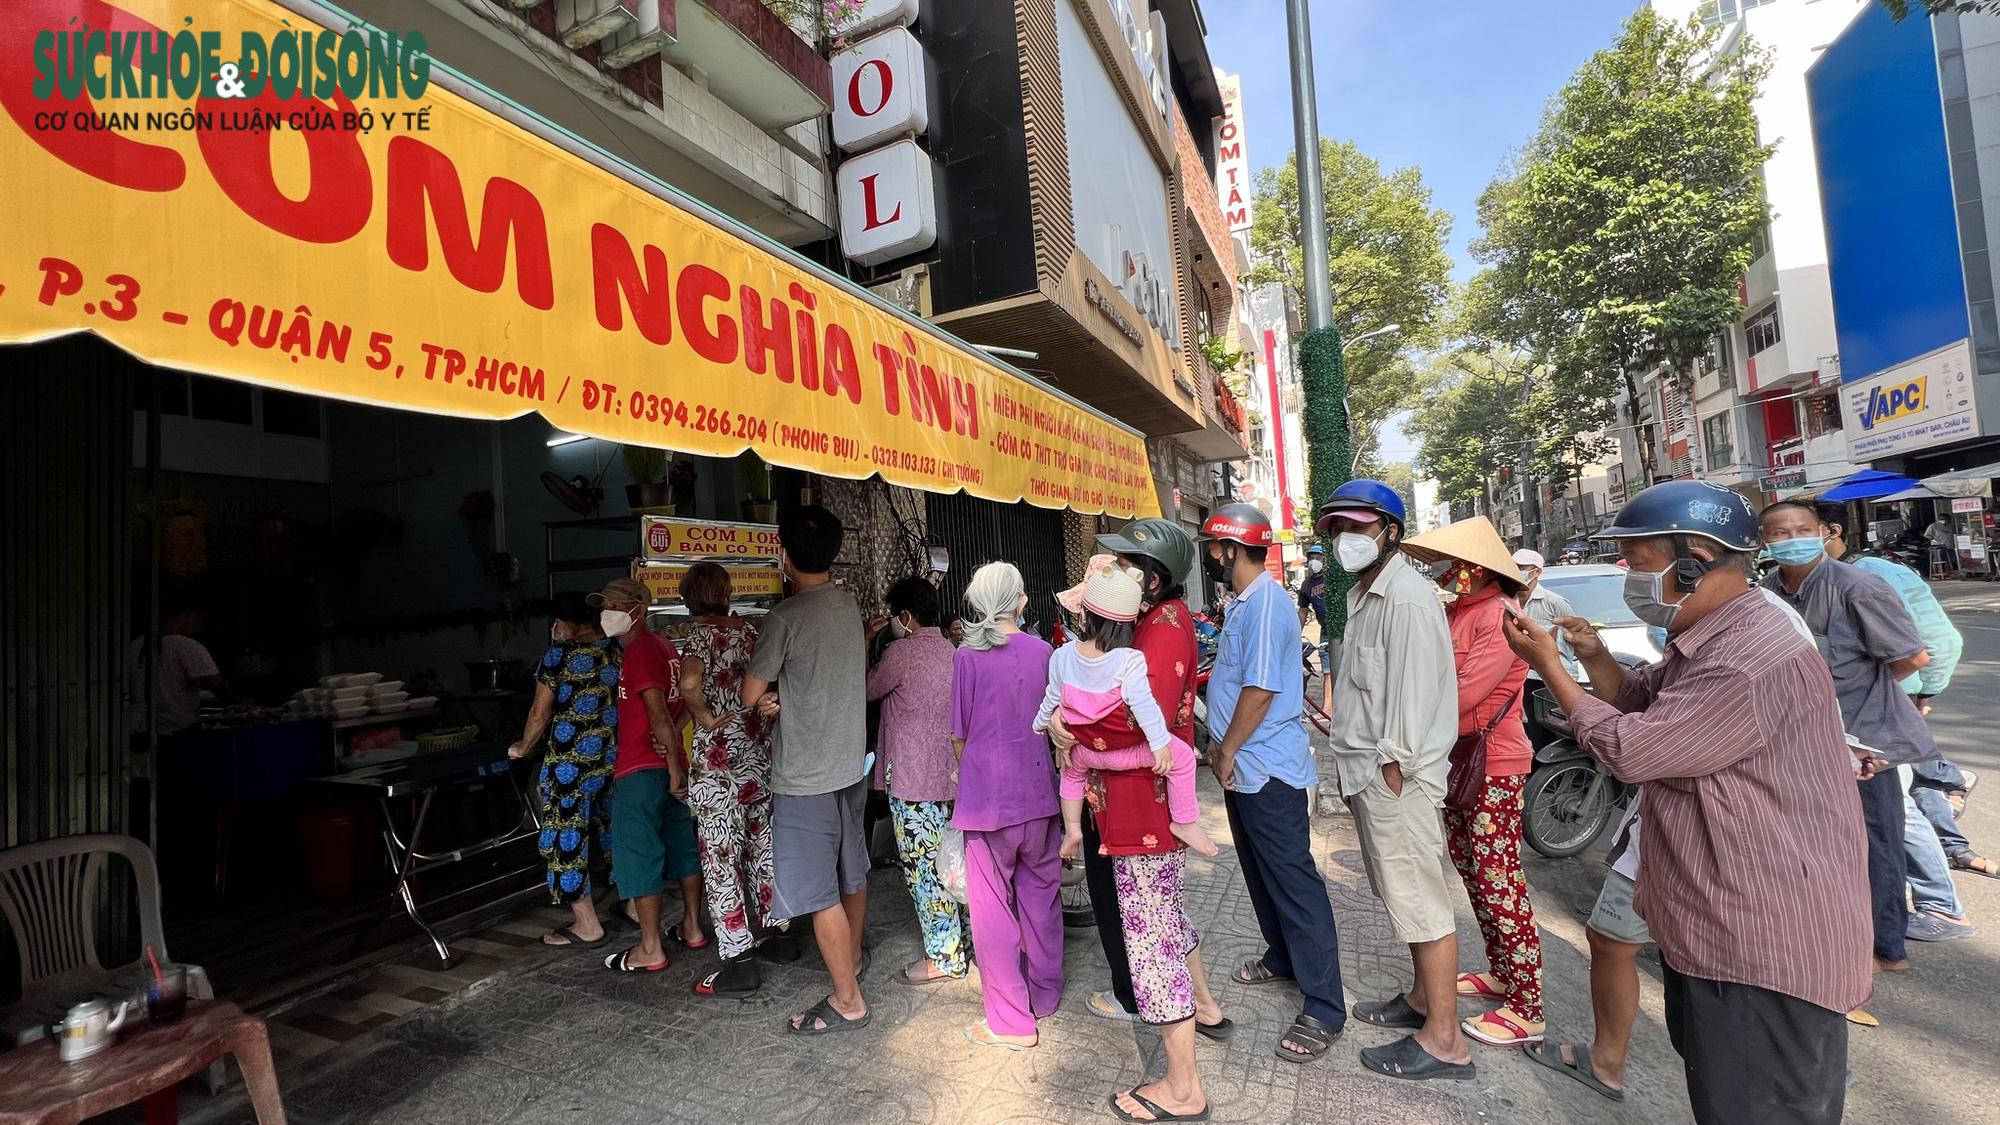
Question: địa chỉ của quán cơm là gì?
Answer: địa chỉ của quán cơm là phường 3, quận 5, thành phố hồ chí minh